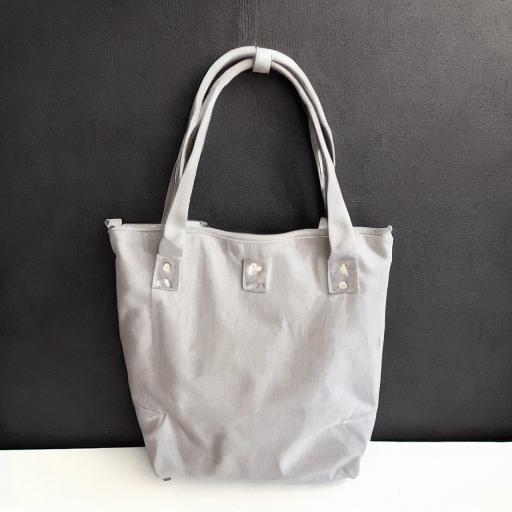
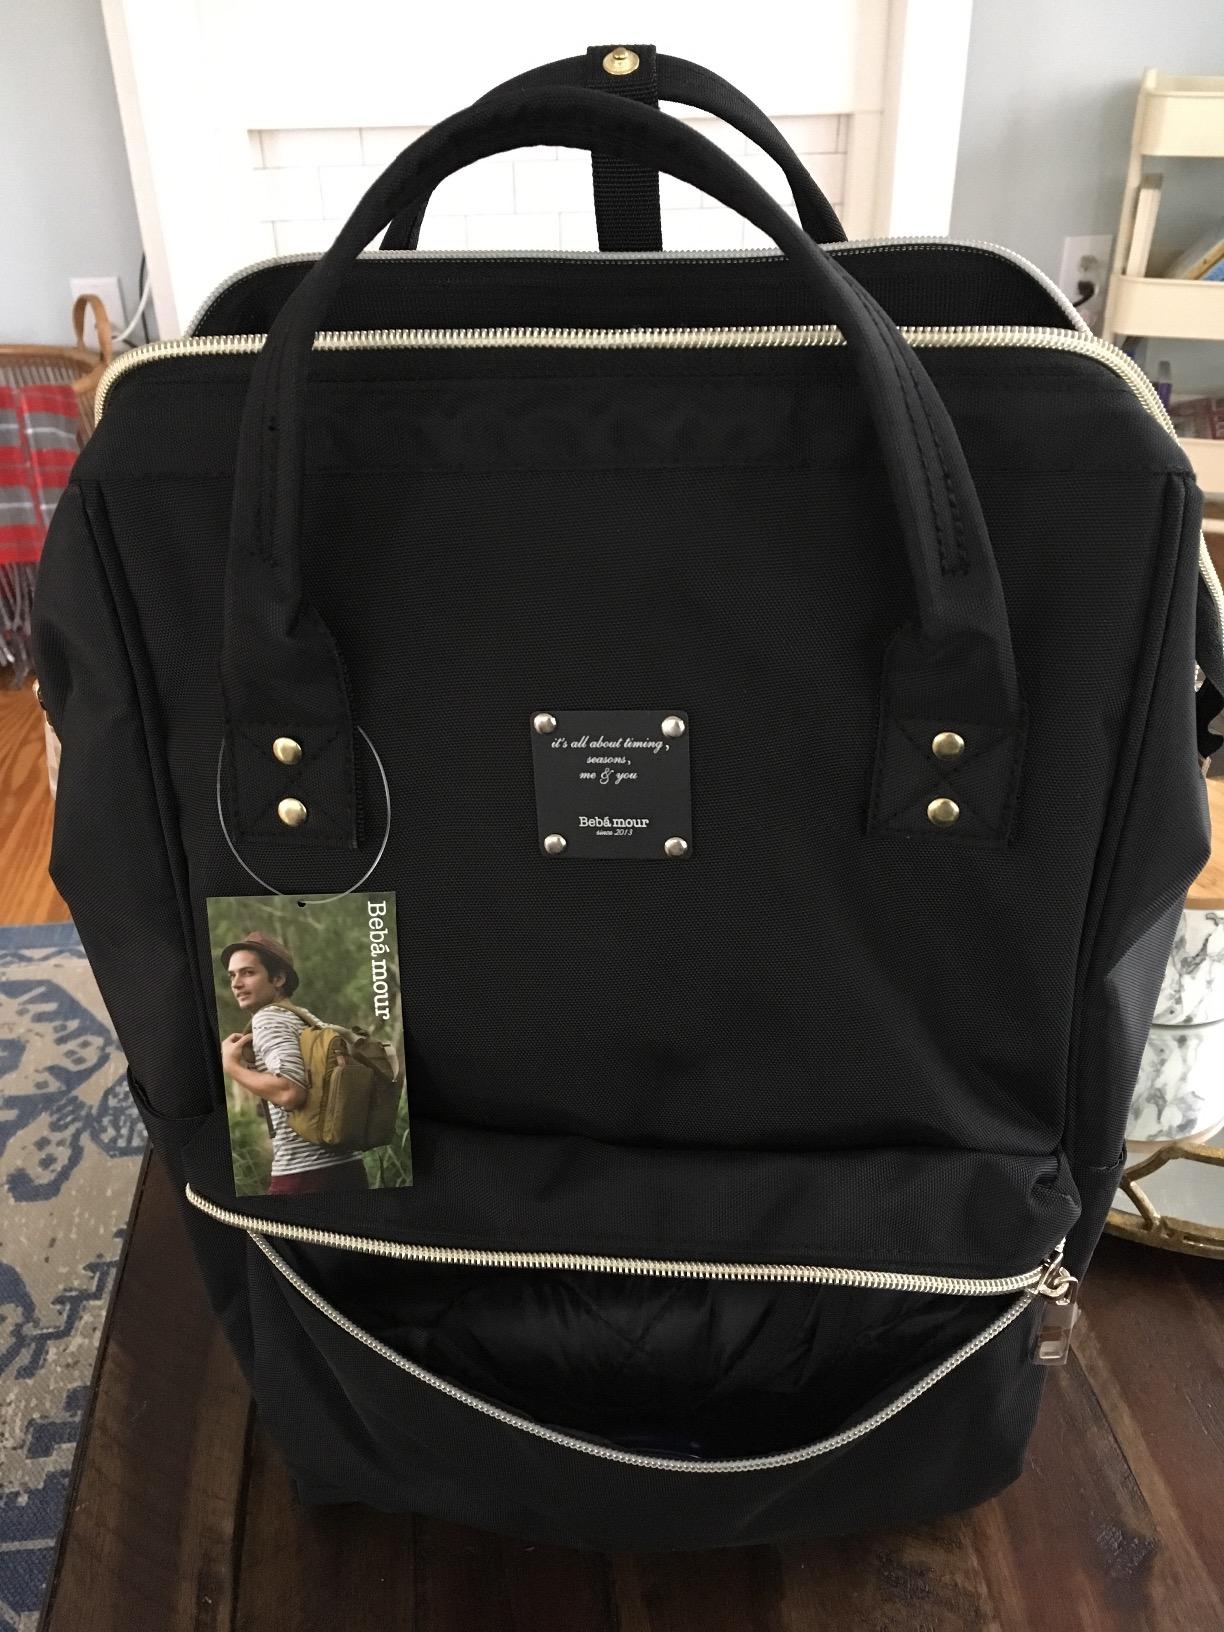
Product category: bag
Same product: no